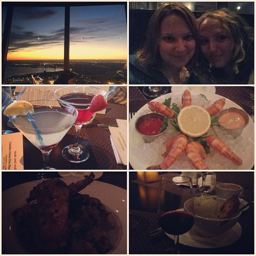
A group of pictures taken of dinner at a restaurant.
A series of photographs about dinner at a skyscraper restaurant
A variety of pictures including food and beverages.
Six photos, looks as if from holiday trip, sunset, two girls, martinis, shrimp serving, too dark to tell bottom two photos.
A collage shows a sunset, girls, and various dinner plates.